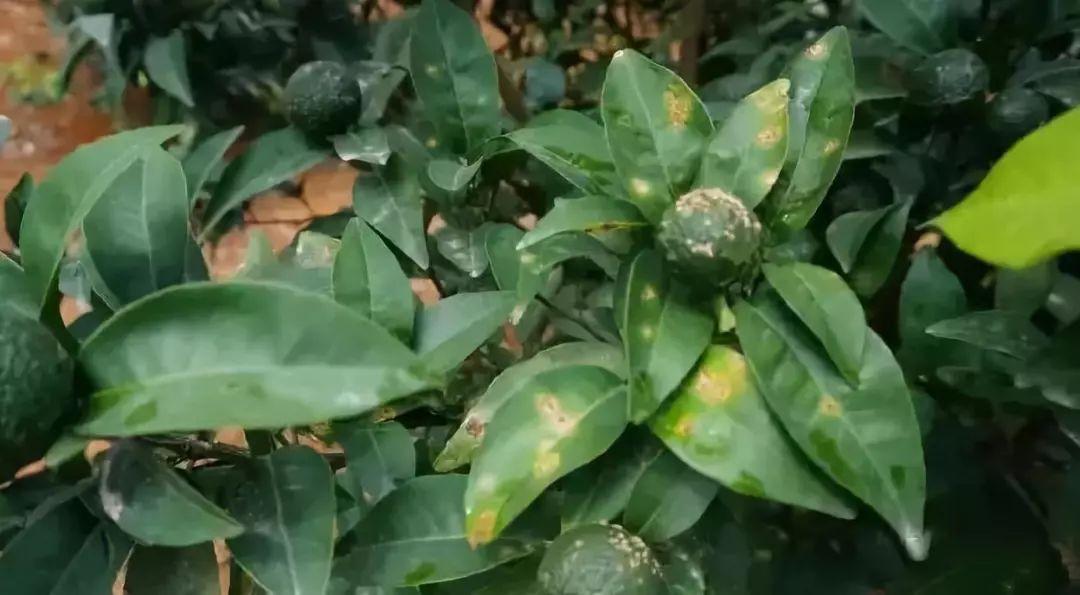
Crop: unknown
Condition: citrus_citrus_canker